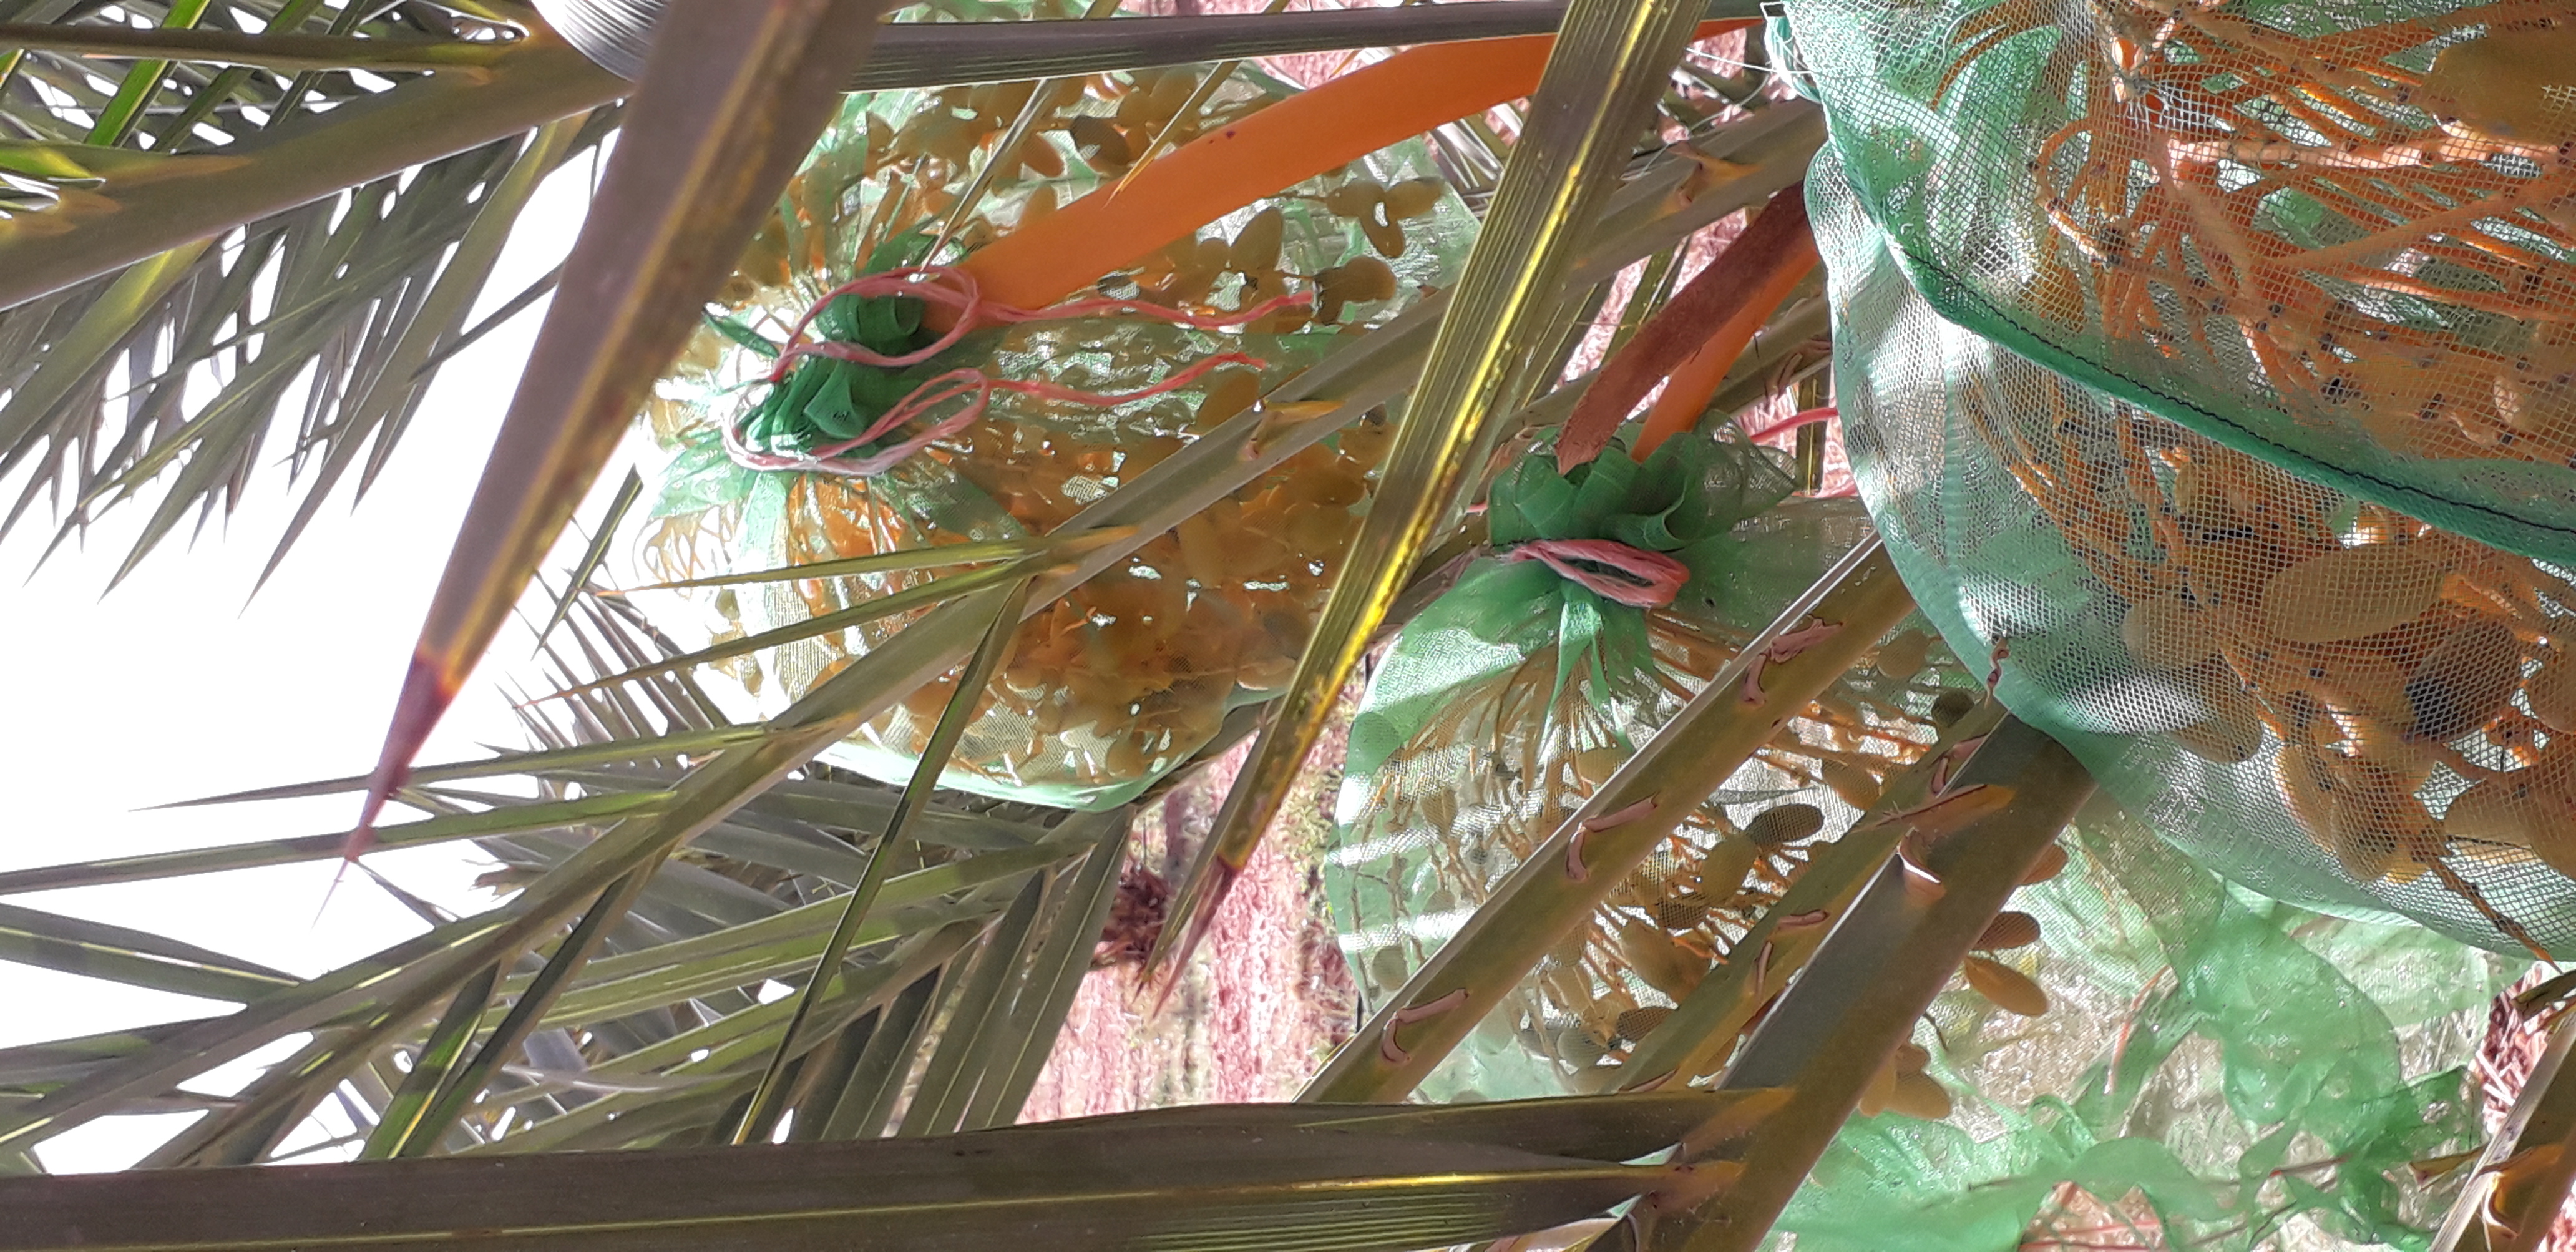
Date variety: kholt